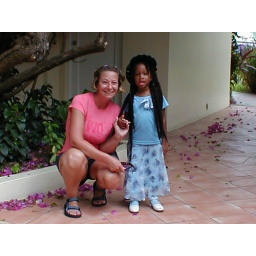
Denise and CUTE little local girl with a &amp;quot;rasta&amp;quot; hat on with built in dreadlocks